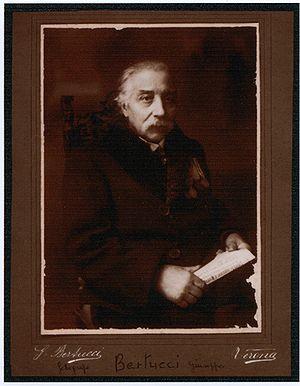
Giuseppe Bertucci est un patriote et photographe italien.